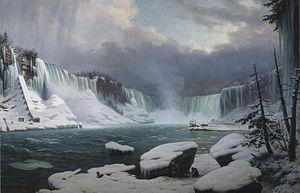
Louis Clément Faller, né à Habsheim, près de Mulhouse, le 1ᵉʳ juin 1819, est un peintre, dessinateur et lithographe français, élève de Paul Delaroche puis d'Eugène Delacroix.
Hippolyte Sebron, né à Caudebec-en-Caux le 21 août 1801 et mort à Paris le 1ᵉʳ septembre 1879, est un peintre français.